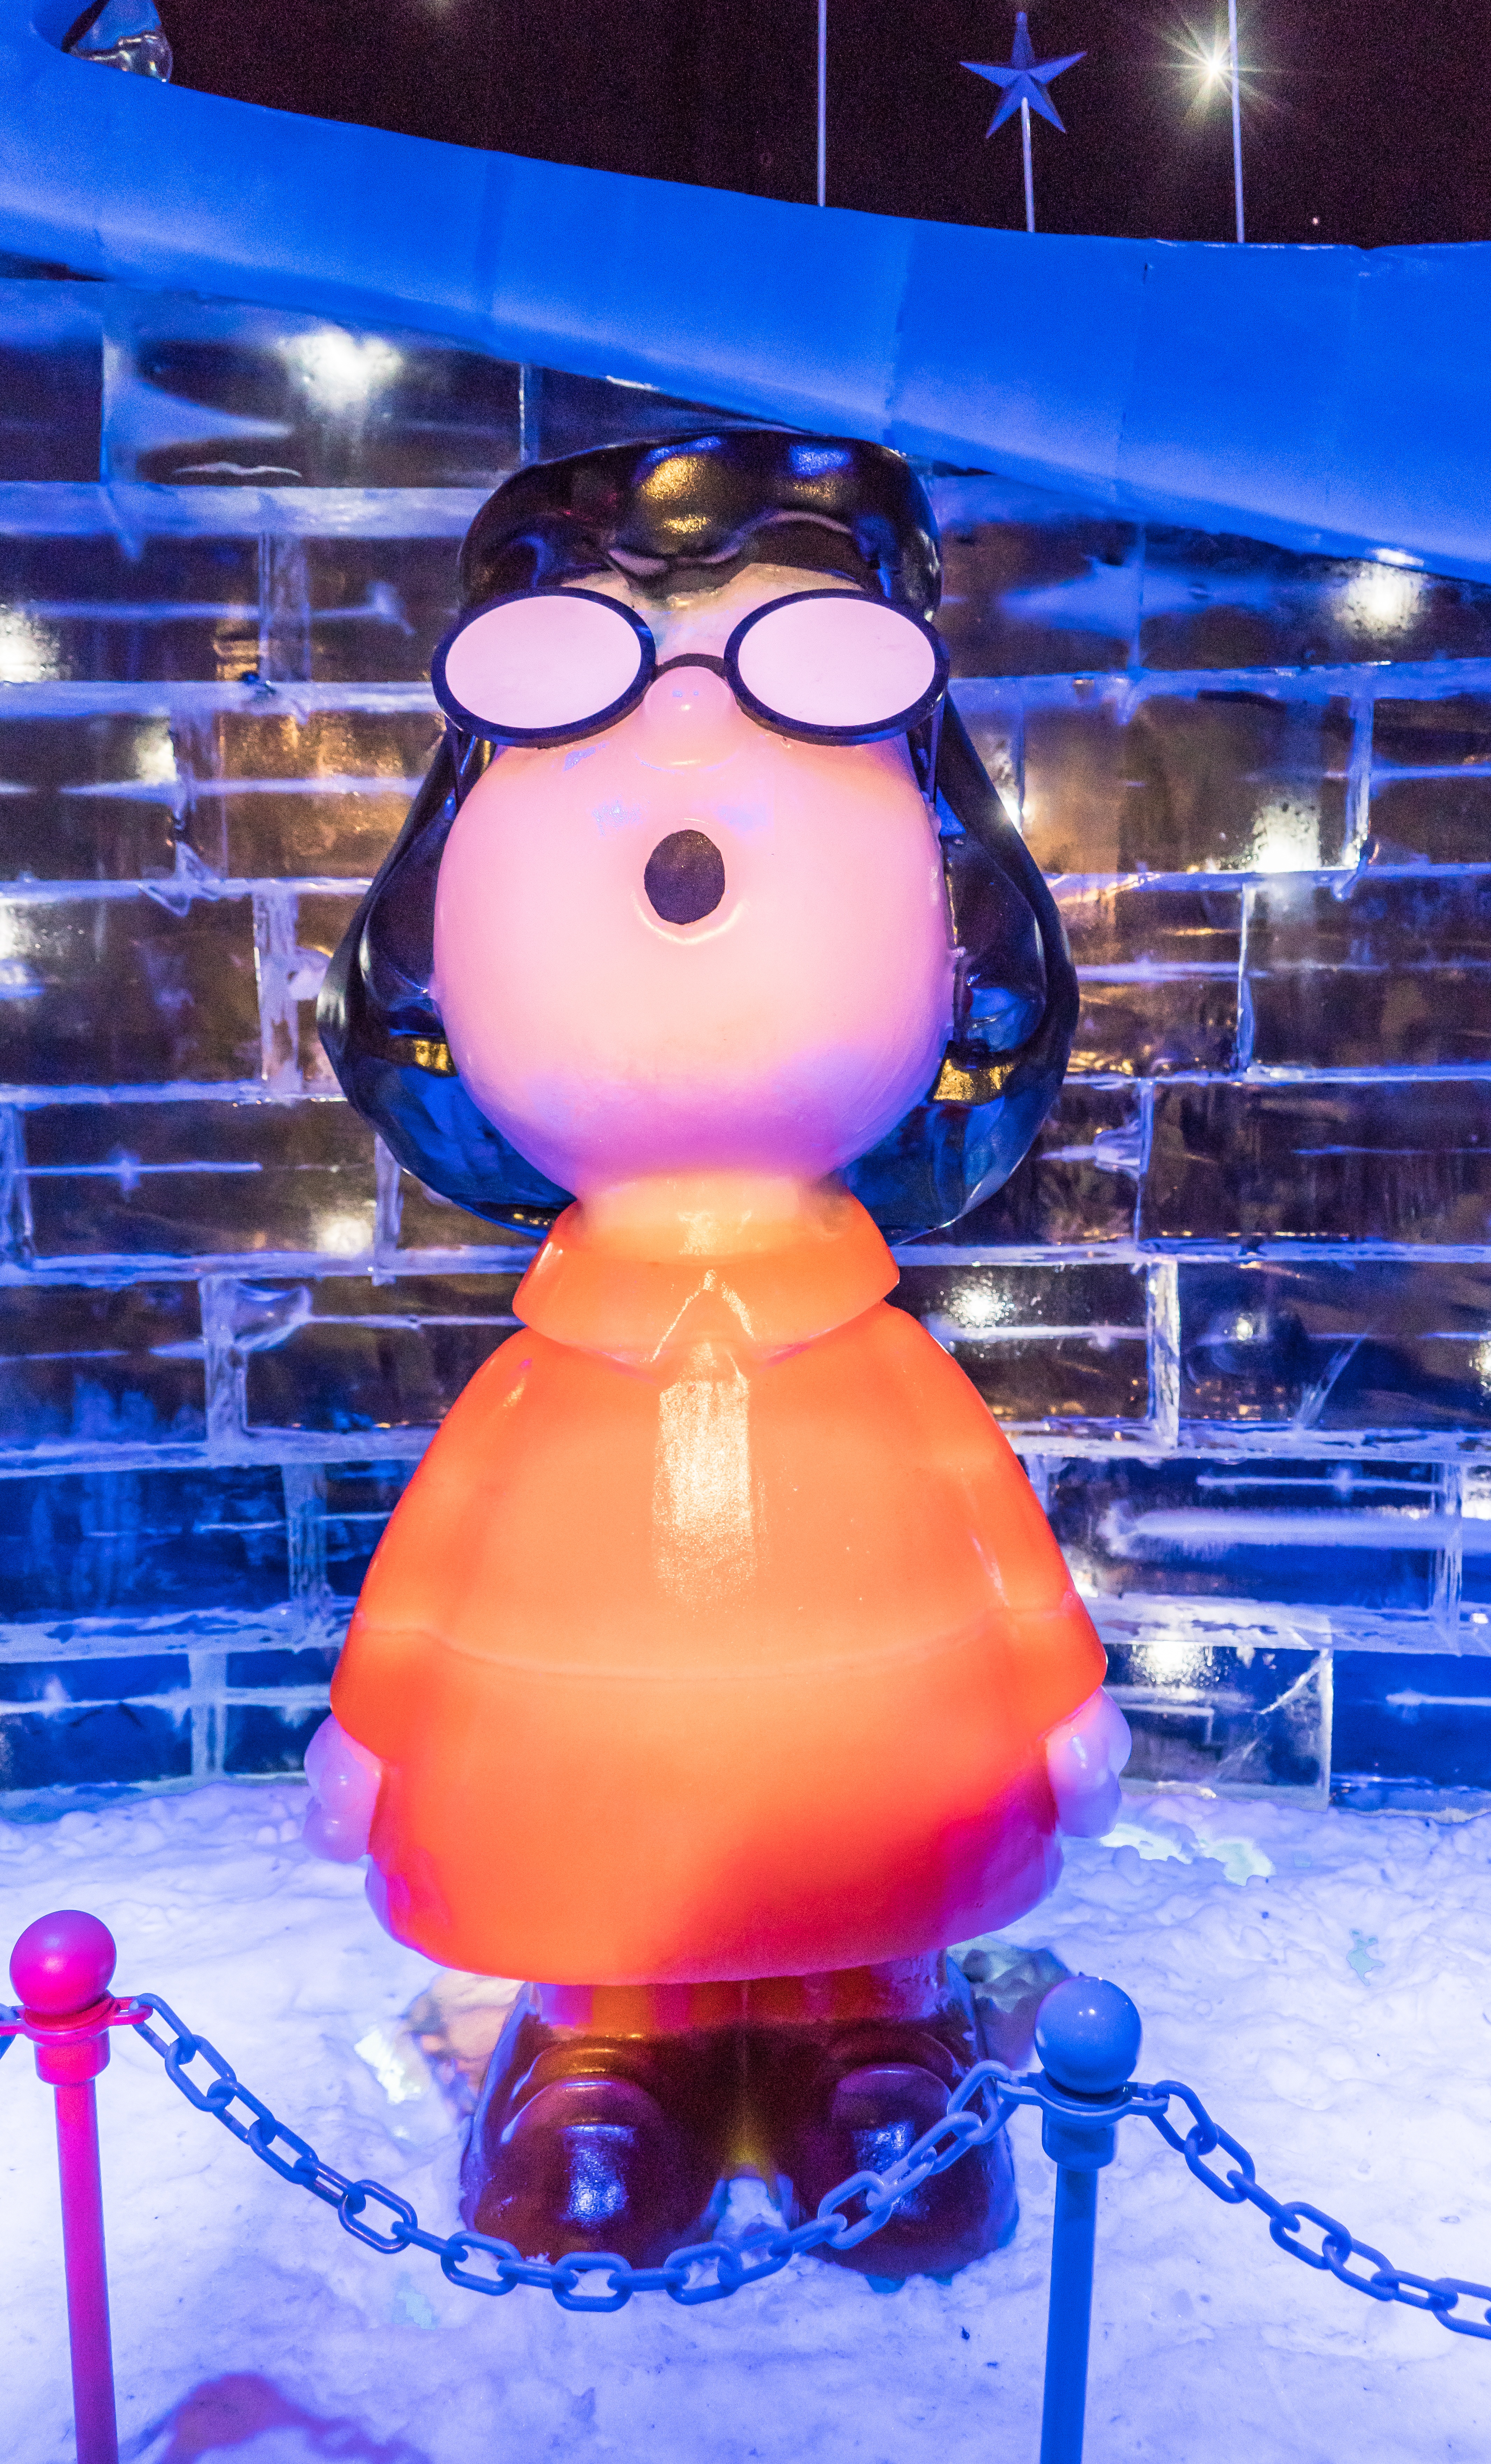
winter, light, cute, celebration, decoration, holiday, blue, christmas, lighting, christmas tree, season, happy, exhibit, december, xmas, games, merry, cartoon, snoopy, lucy, characters, gaylord palms, ice sculptures, charlie brown characters